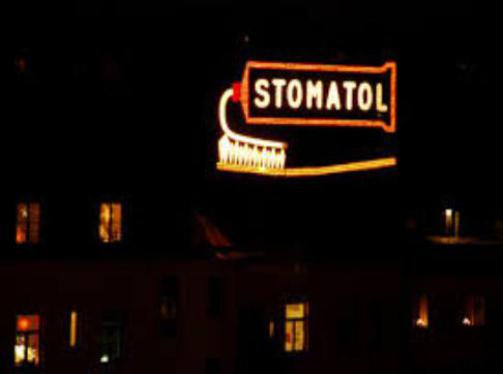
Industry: Necessities